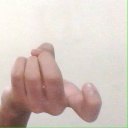
अक्षर: ज